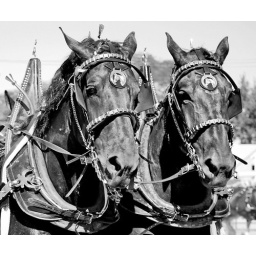
Lead team in a four horse hitch taken in color and converted to black and white.September 2009